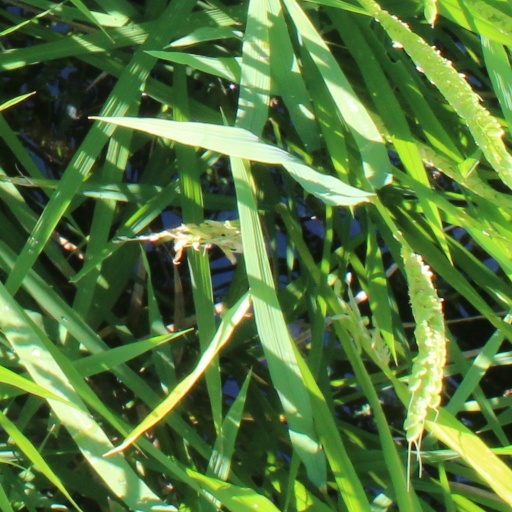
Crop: rice